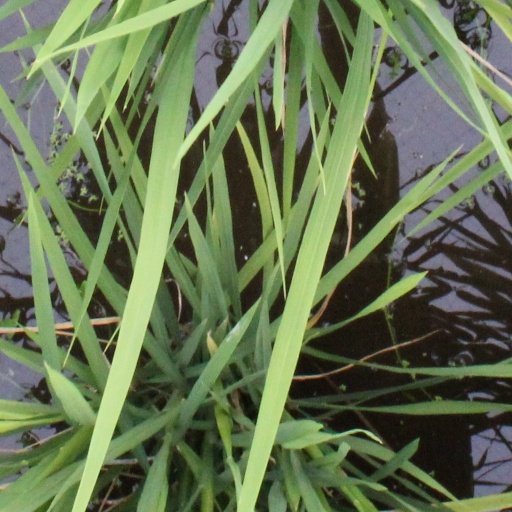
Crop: rice